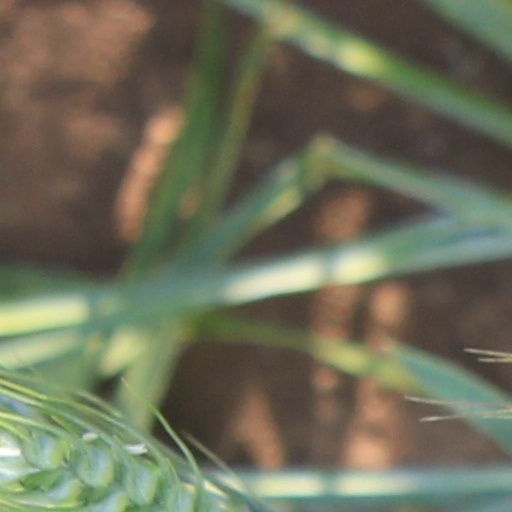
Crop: wheat